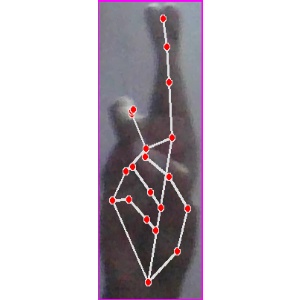
अक्षर: र